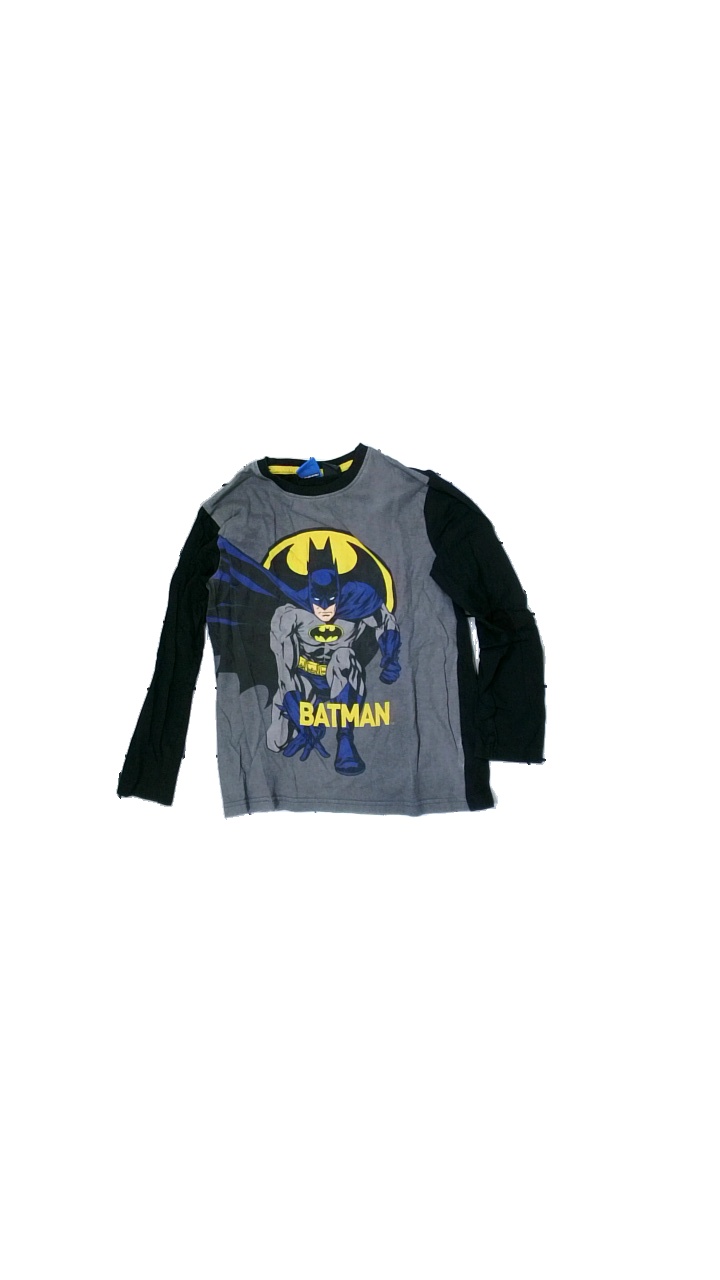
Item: Top (Children)
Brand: Skybrands
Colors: Black, Grey, Yellow, Blue, Multicolor
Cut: Regular
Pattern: Logo print
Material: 100% Cott
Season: All
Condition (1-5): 3
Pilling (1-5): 5
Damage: Washed out
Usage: Reuse
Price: <50